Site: brandenburg
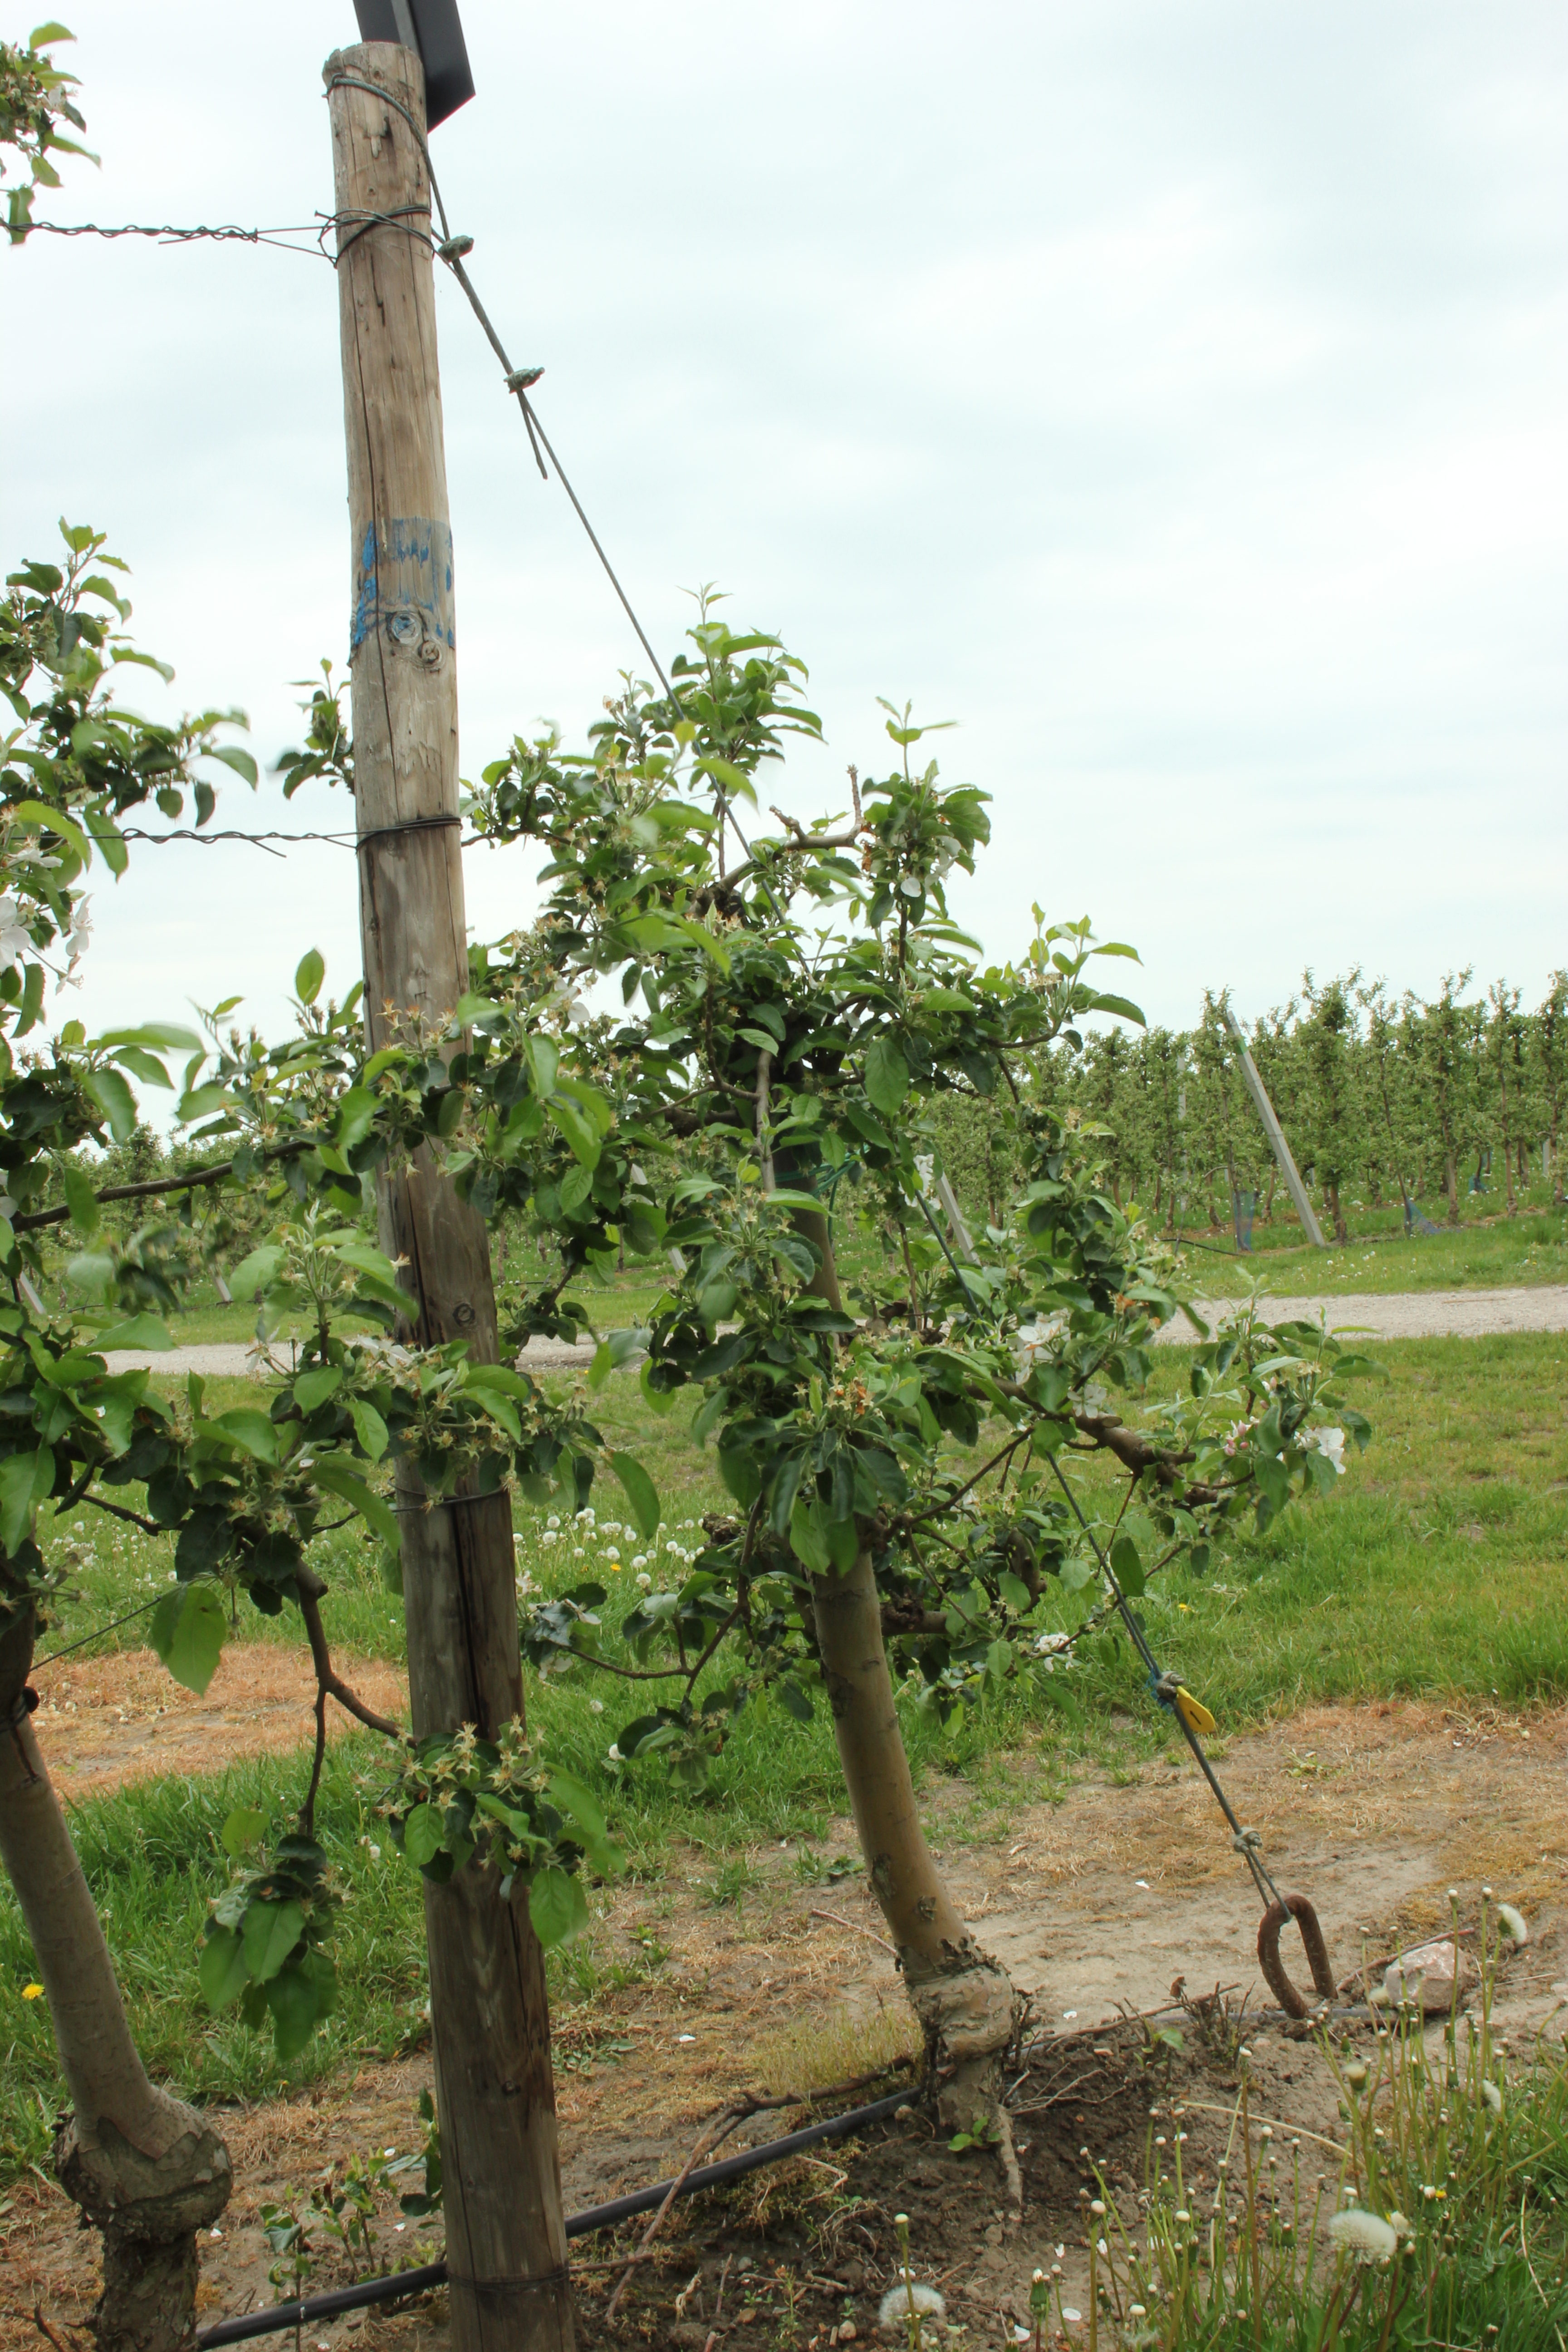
Growth stage (BBCH 67): Flowering